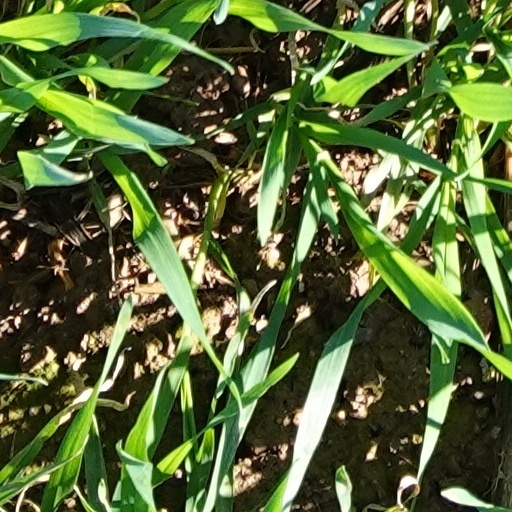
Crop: wheat